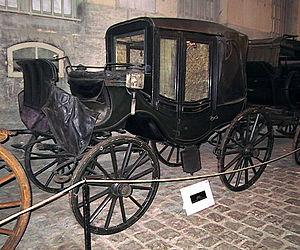
Le fiacre est un ancien véhicule hippomobile urbain destiné au transport de passagers, en général doté de quatre roues et de suspensions. Le terme de fiacre répond plus à sa fonction qu'à un type particulier : le fiacre d'hiver, fermé, correspond à un coupé, tandis que la forme d'été, ouvert, est plutôt le cabriolet-milord ou landau.